Coogee Hotel

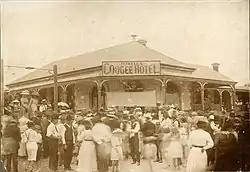
Picnic at the Coogee Hotel, .

The Coogee Hotel is a historic former hotel and orphanage located in Coogee, south of Fremantle in the City of Cockburn. After the Second World War, it was used as an orphanage by the Anglican Diocese of Perth. The building still stands on Cockburn Road, and is heritage listed by the State Government of Western Australia. In 2020, it was being redeveloped as a restaurant.